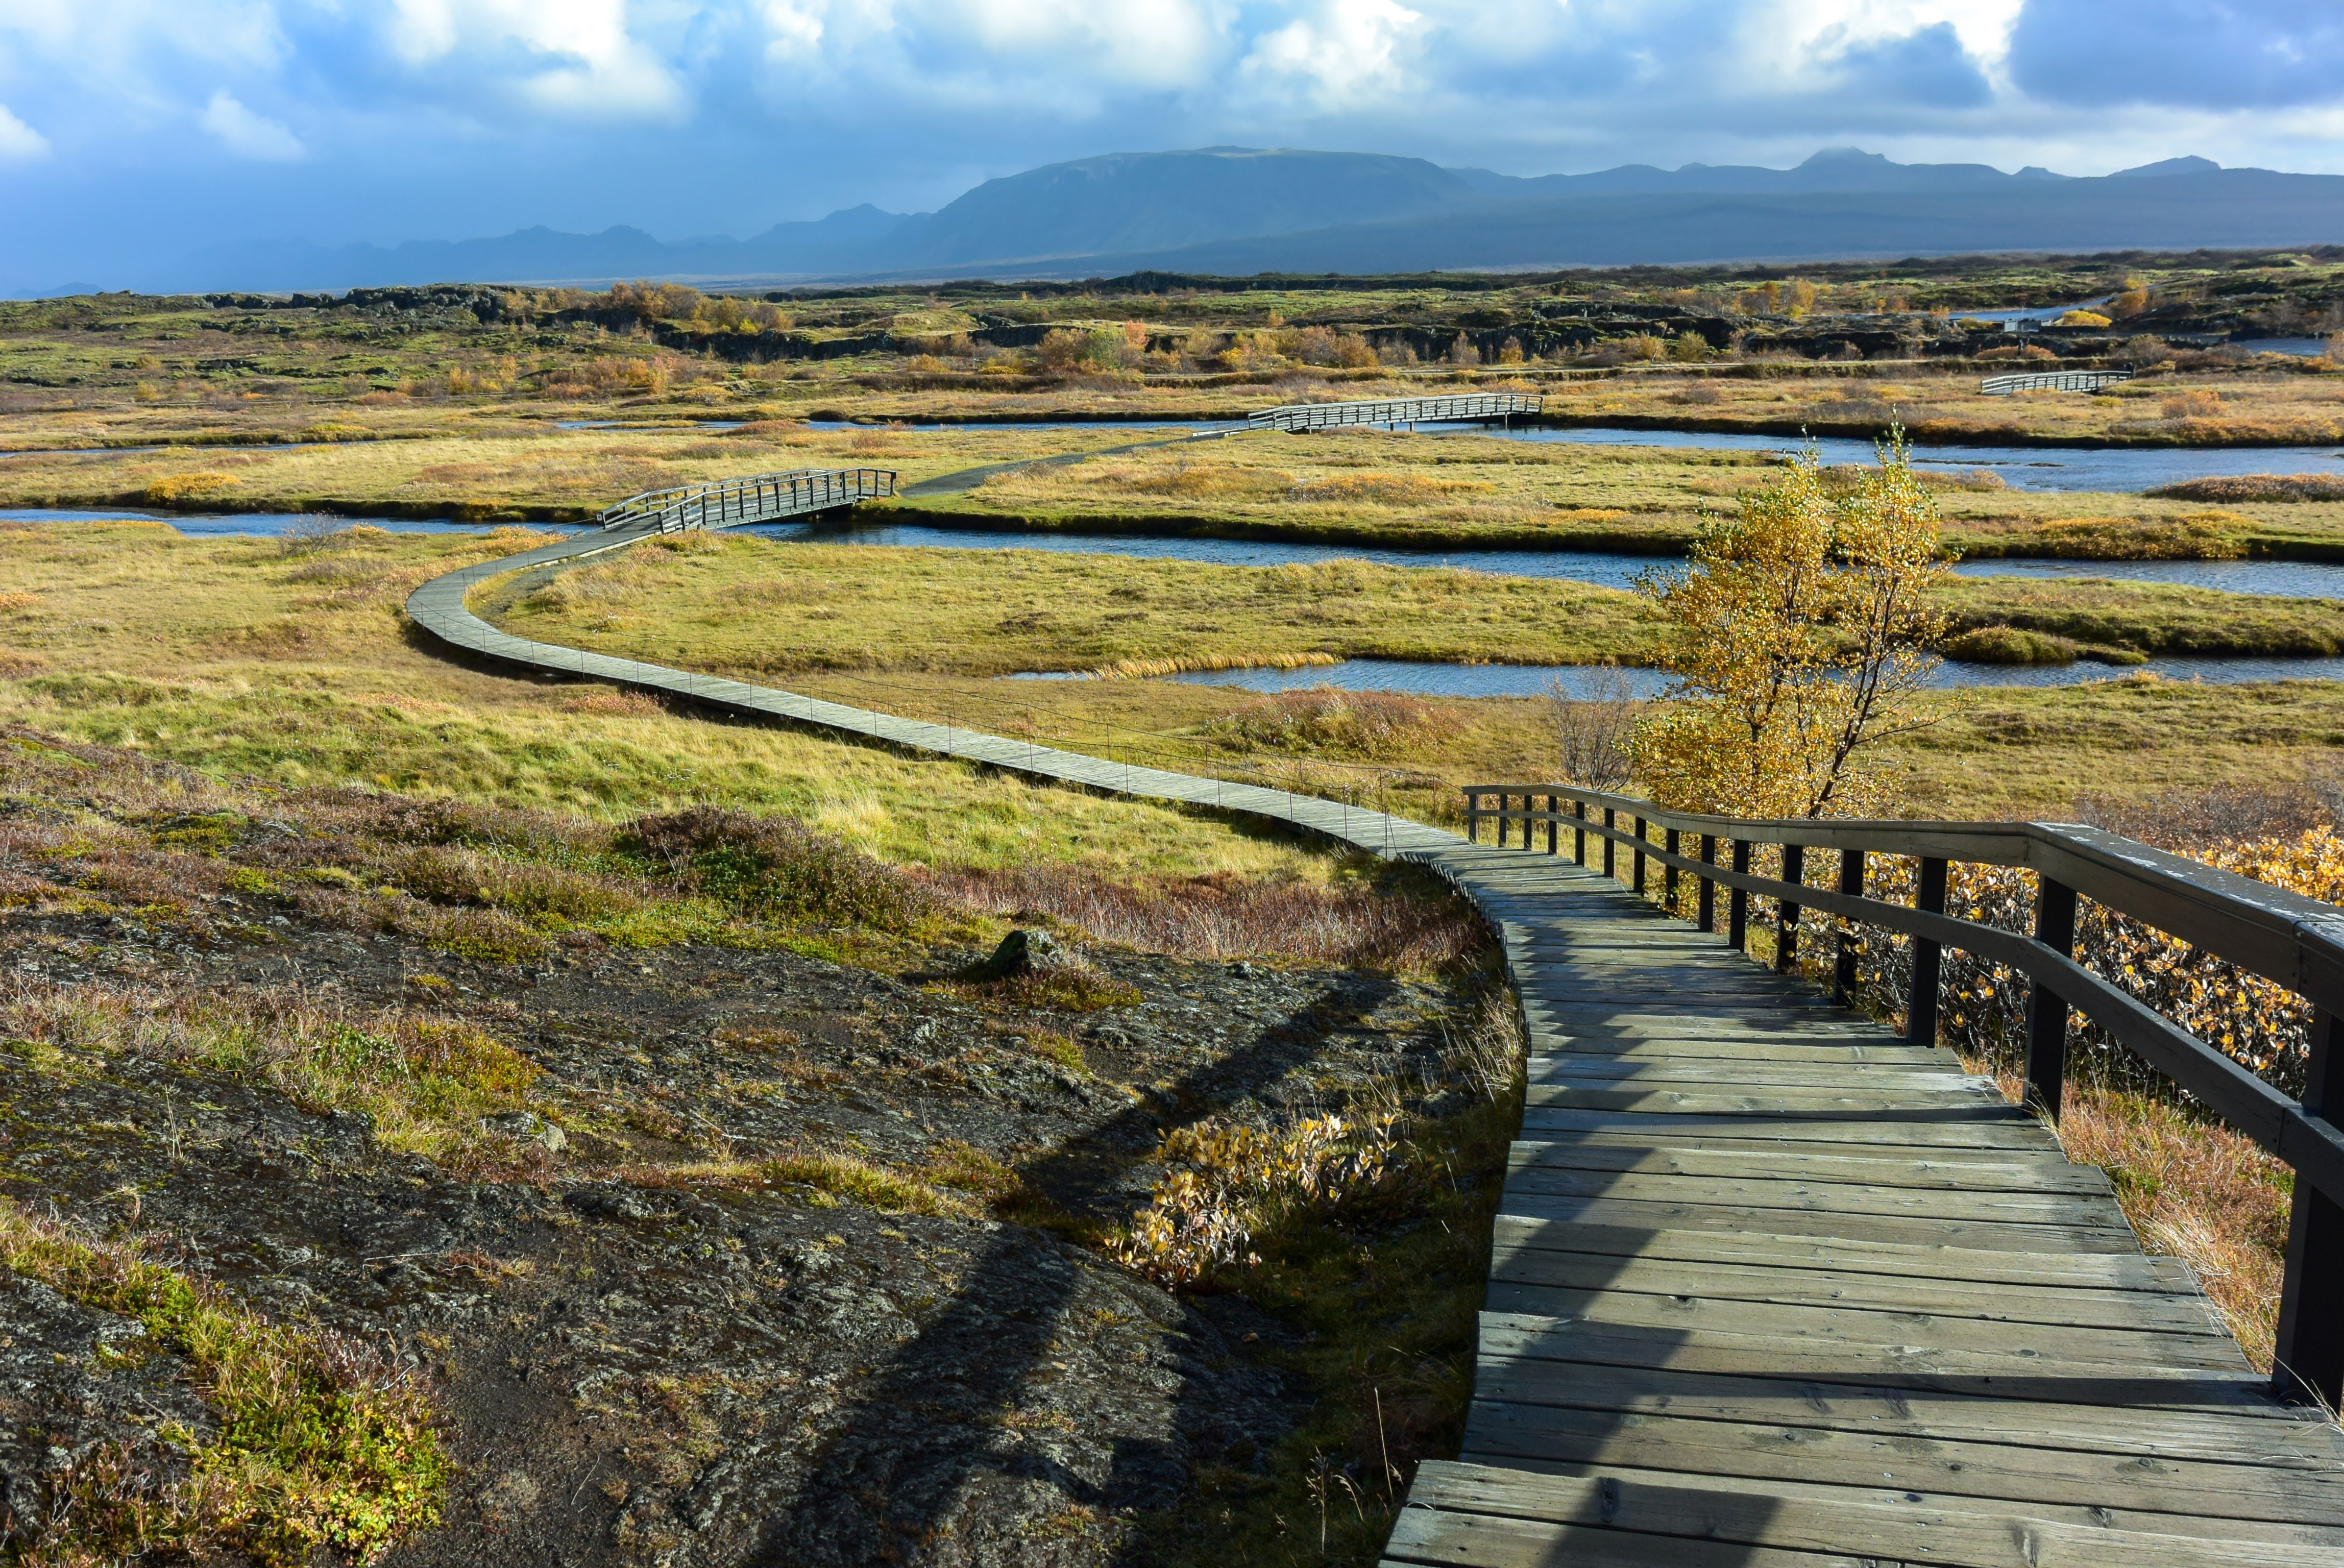
landscape, sea, coast, nature, marsh, hill, river, travel, scenic, iceland, tourism, waterway, plain, outdoors, mountains, picturesque, landscapes, wetland, beauty, amazing, beautiful, habitat, ecosystem, landmarks, islandia, rural area, landform, natural environment, geographical feature